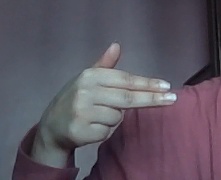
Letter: ghain